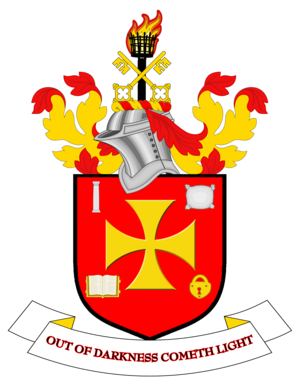
Wolverhampton est une ville britannique située dans les West Midlands. Elle a le statut de Cité.